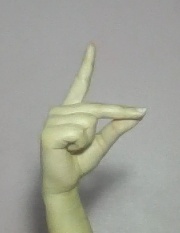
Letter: ta